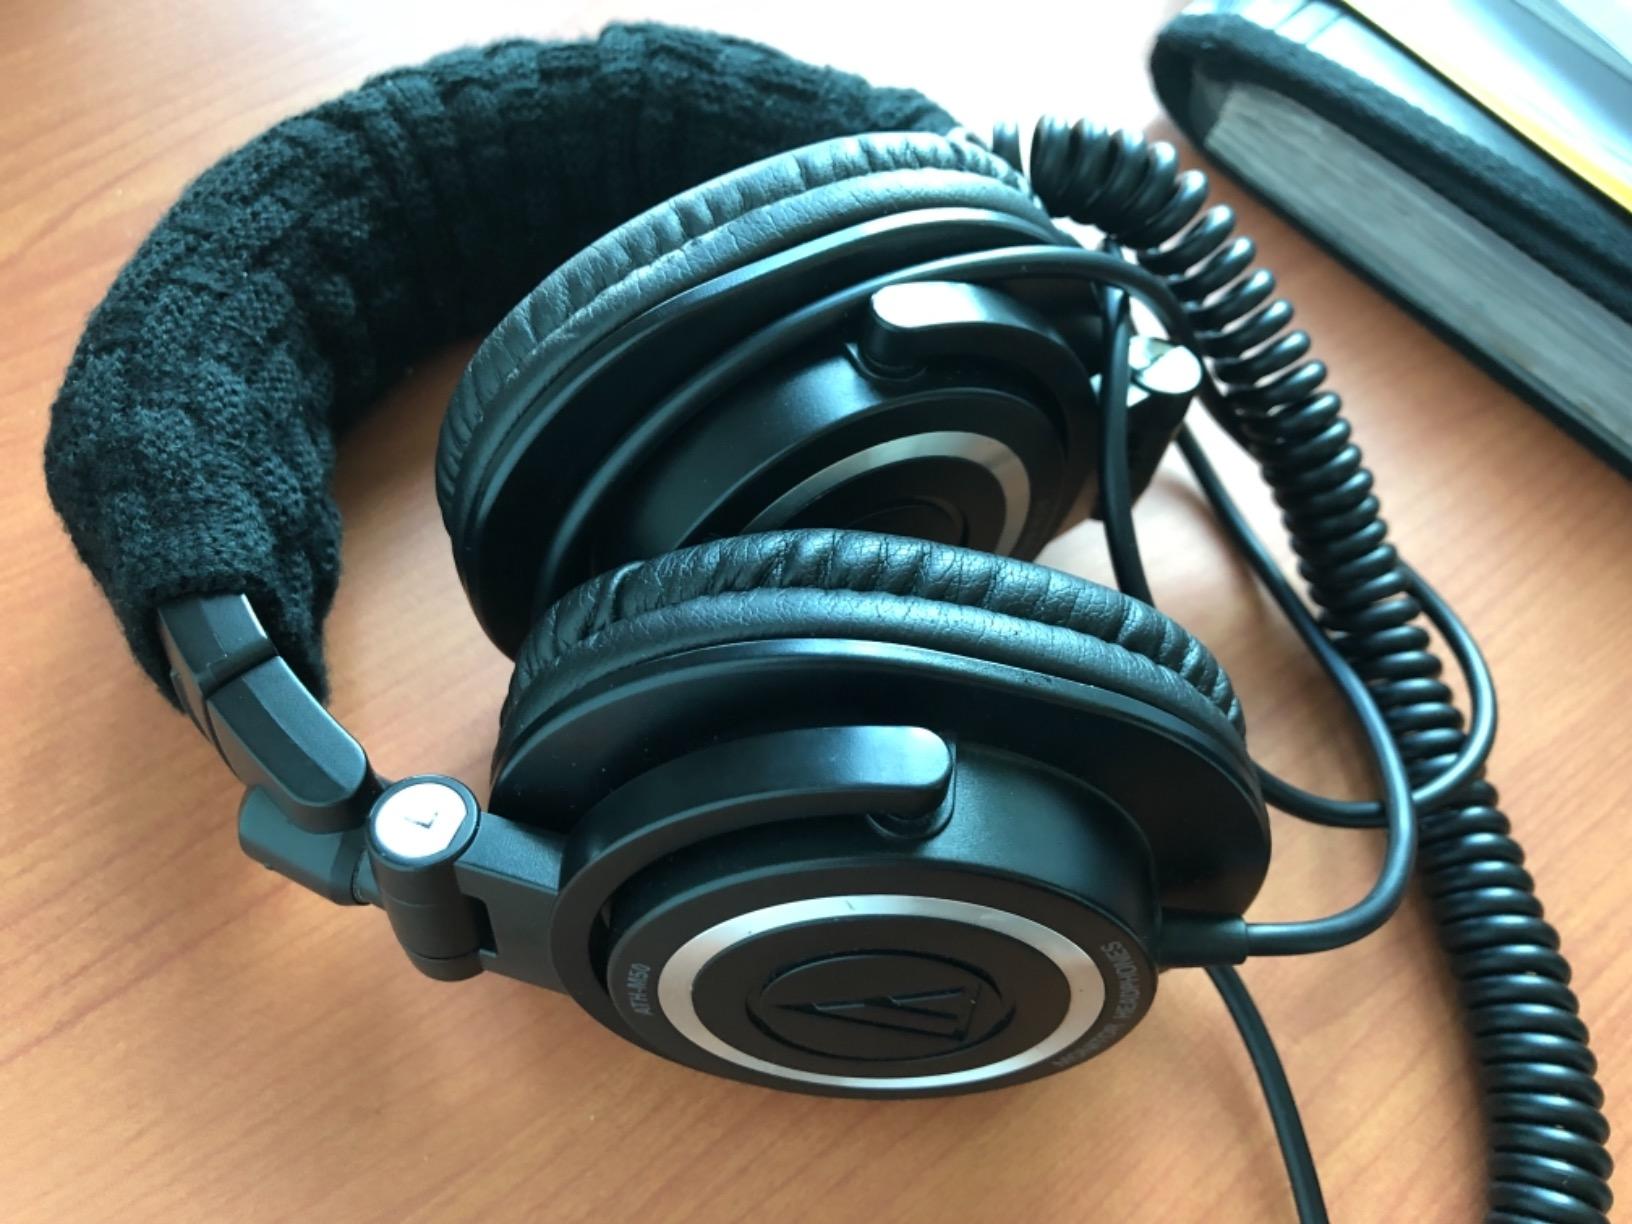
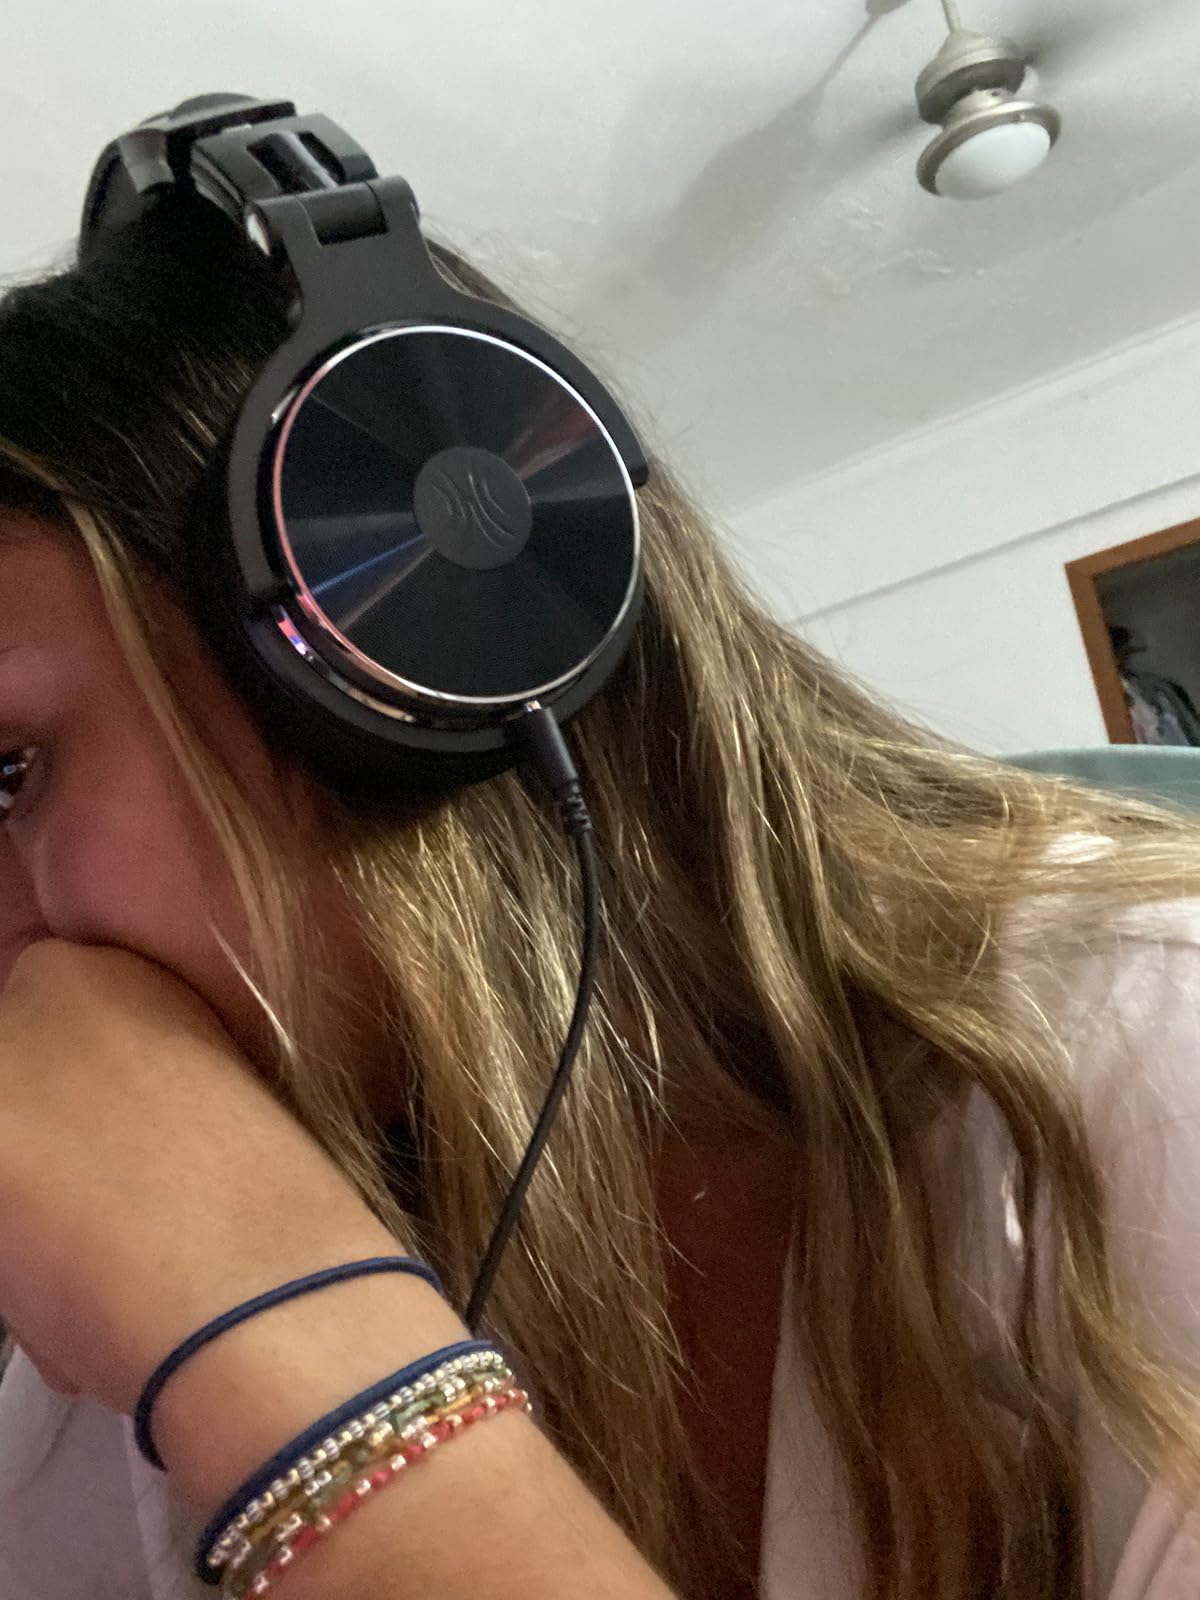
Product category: headphones
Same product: no